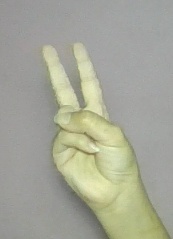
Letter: taa